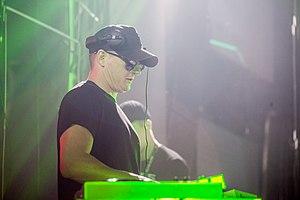
Kryder, de son vrai nom Kriss Knight, est un disc-jockey anglais né à Manchester et actif depuis 2010.